Hydra (island)

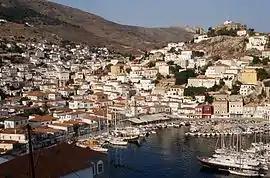
View of Hydra's port (1993)

Hydra, or Ydra or Idra, and in antiquity Hydrea, is one of the Saronic Islands of Greece, located in the Aegean Sea between the Myrtoan Sea and the Argolic Gulf. It is separated from the Peloponnese by a narrow strip of water. In ancient times, the island was known as Hydrea (Ὑδρέα, derived from the Greek word for "water"), a reference to the natural springs on the island.